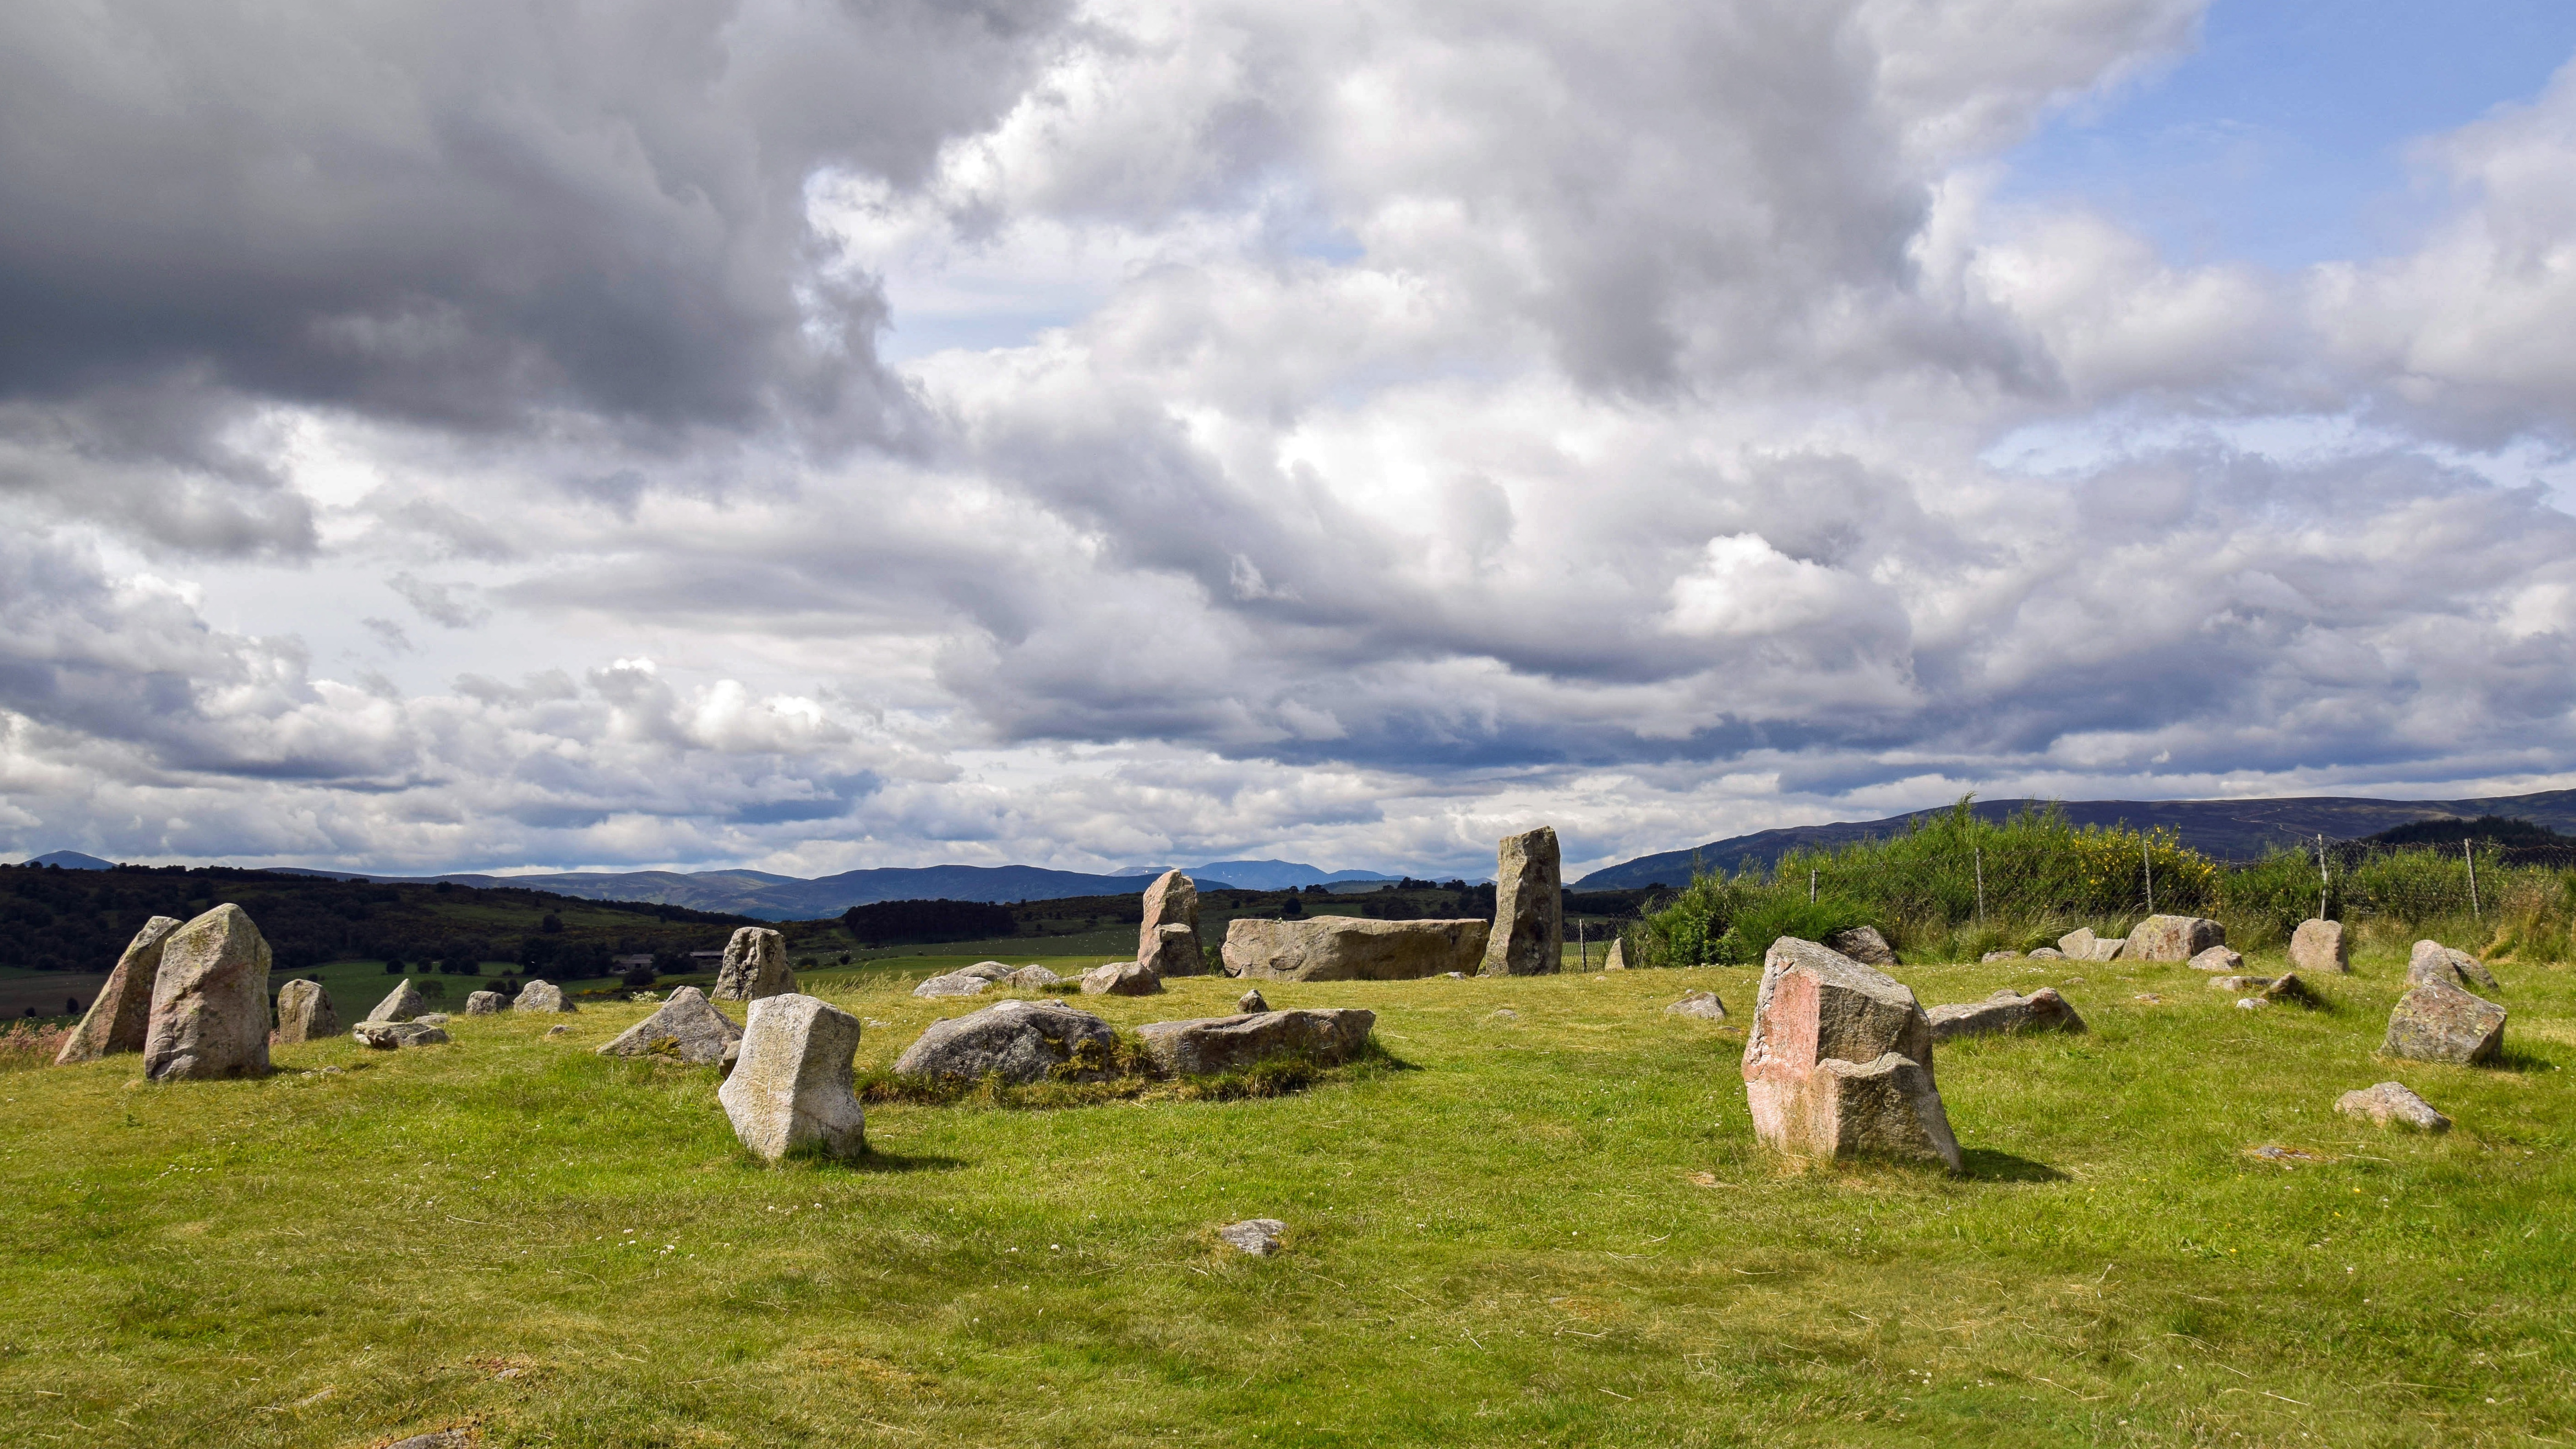
landscape, sea, coast, mountain, cloud, sky, meadow, hill, old, mountain range, mystical, pasture, highland, clouds, alps, plateau, scotland, fell, loch, historically, aberdeenshire, rural area, dee tal, stone circle, geographical feature, mountainous landforms